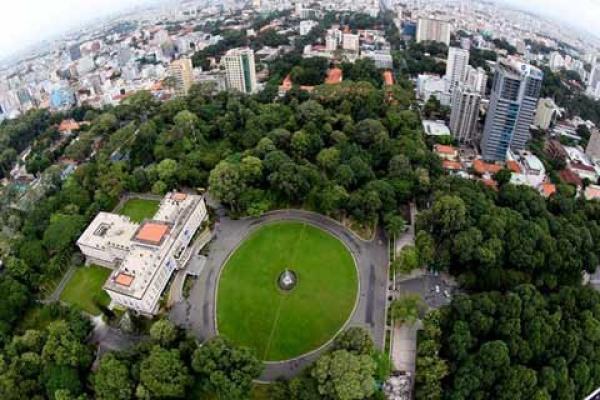
có rất nhiều cây xanh trong bức ảnh